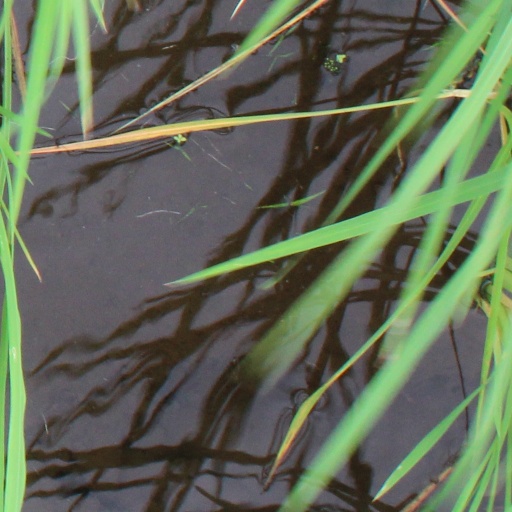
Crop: rice